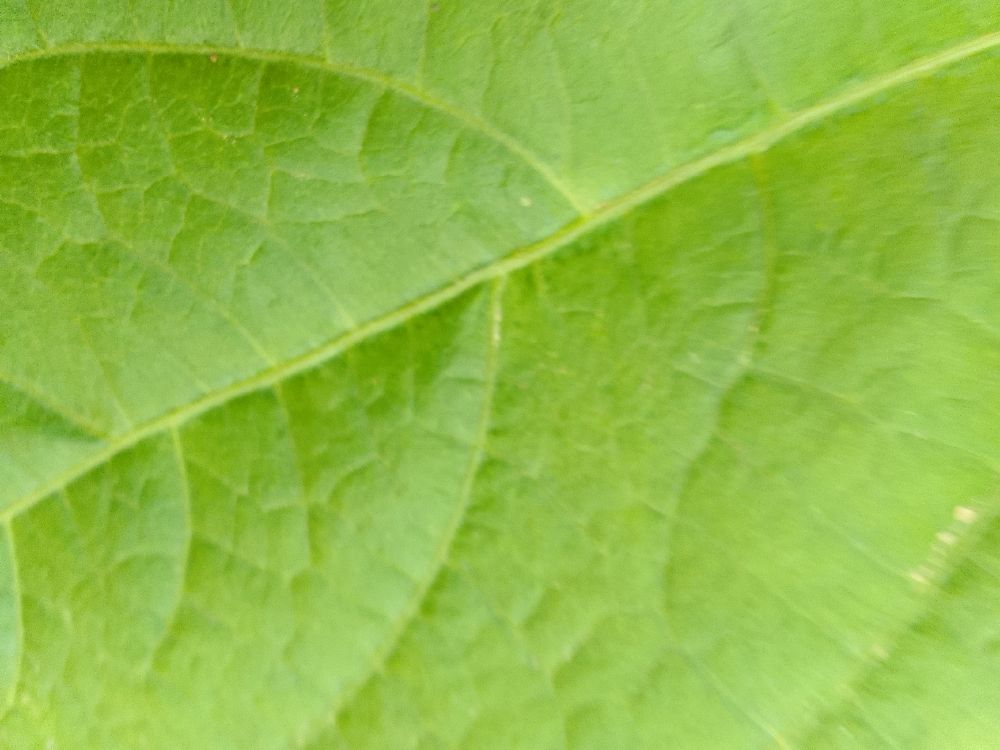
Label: healthy